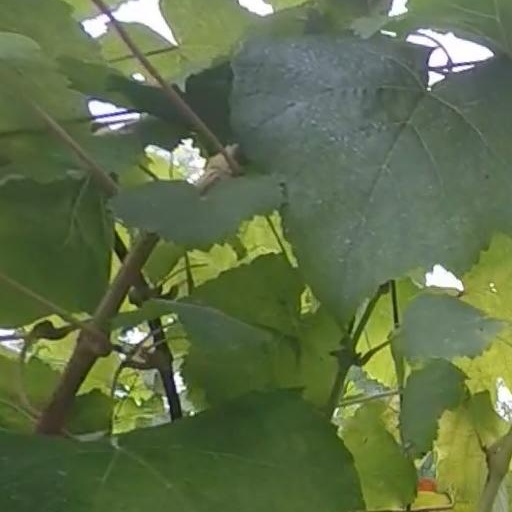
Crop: grape